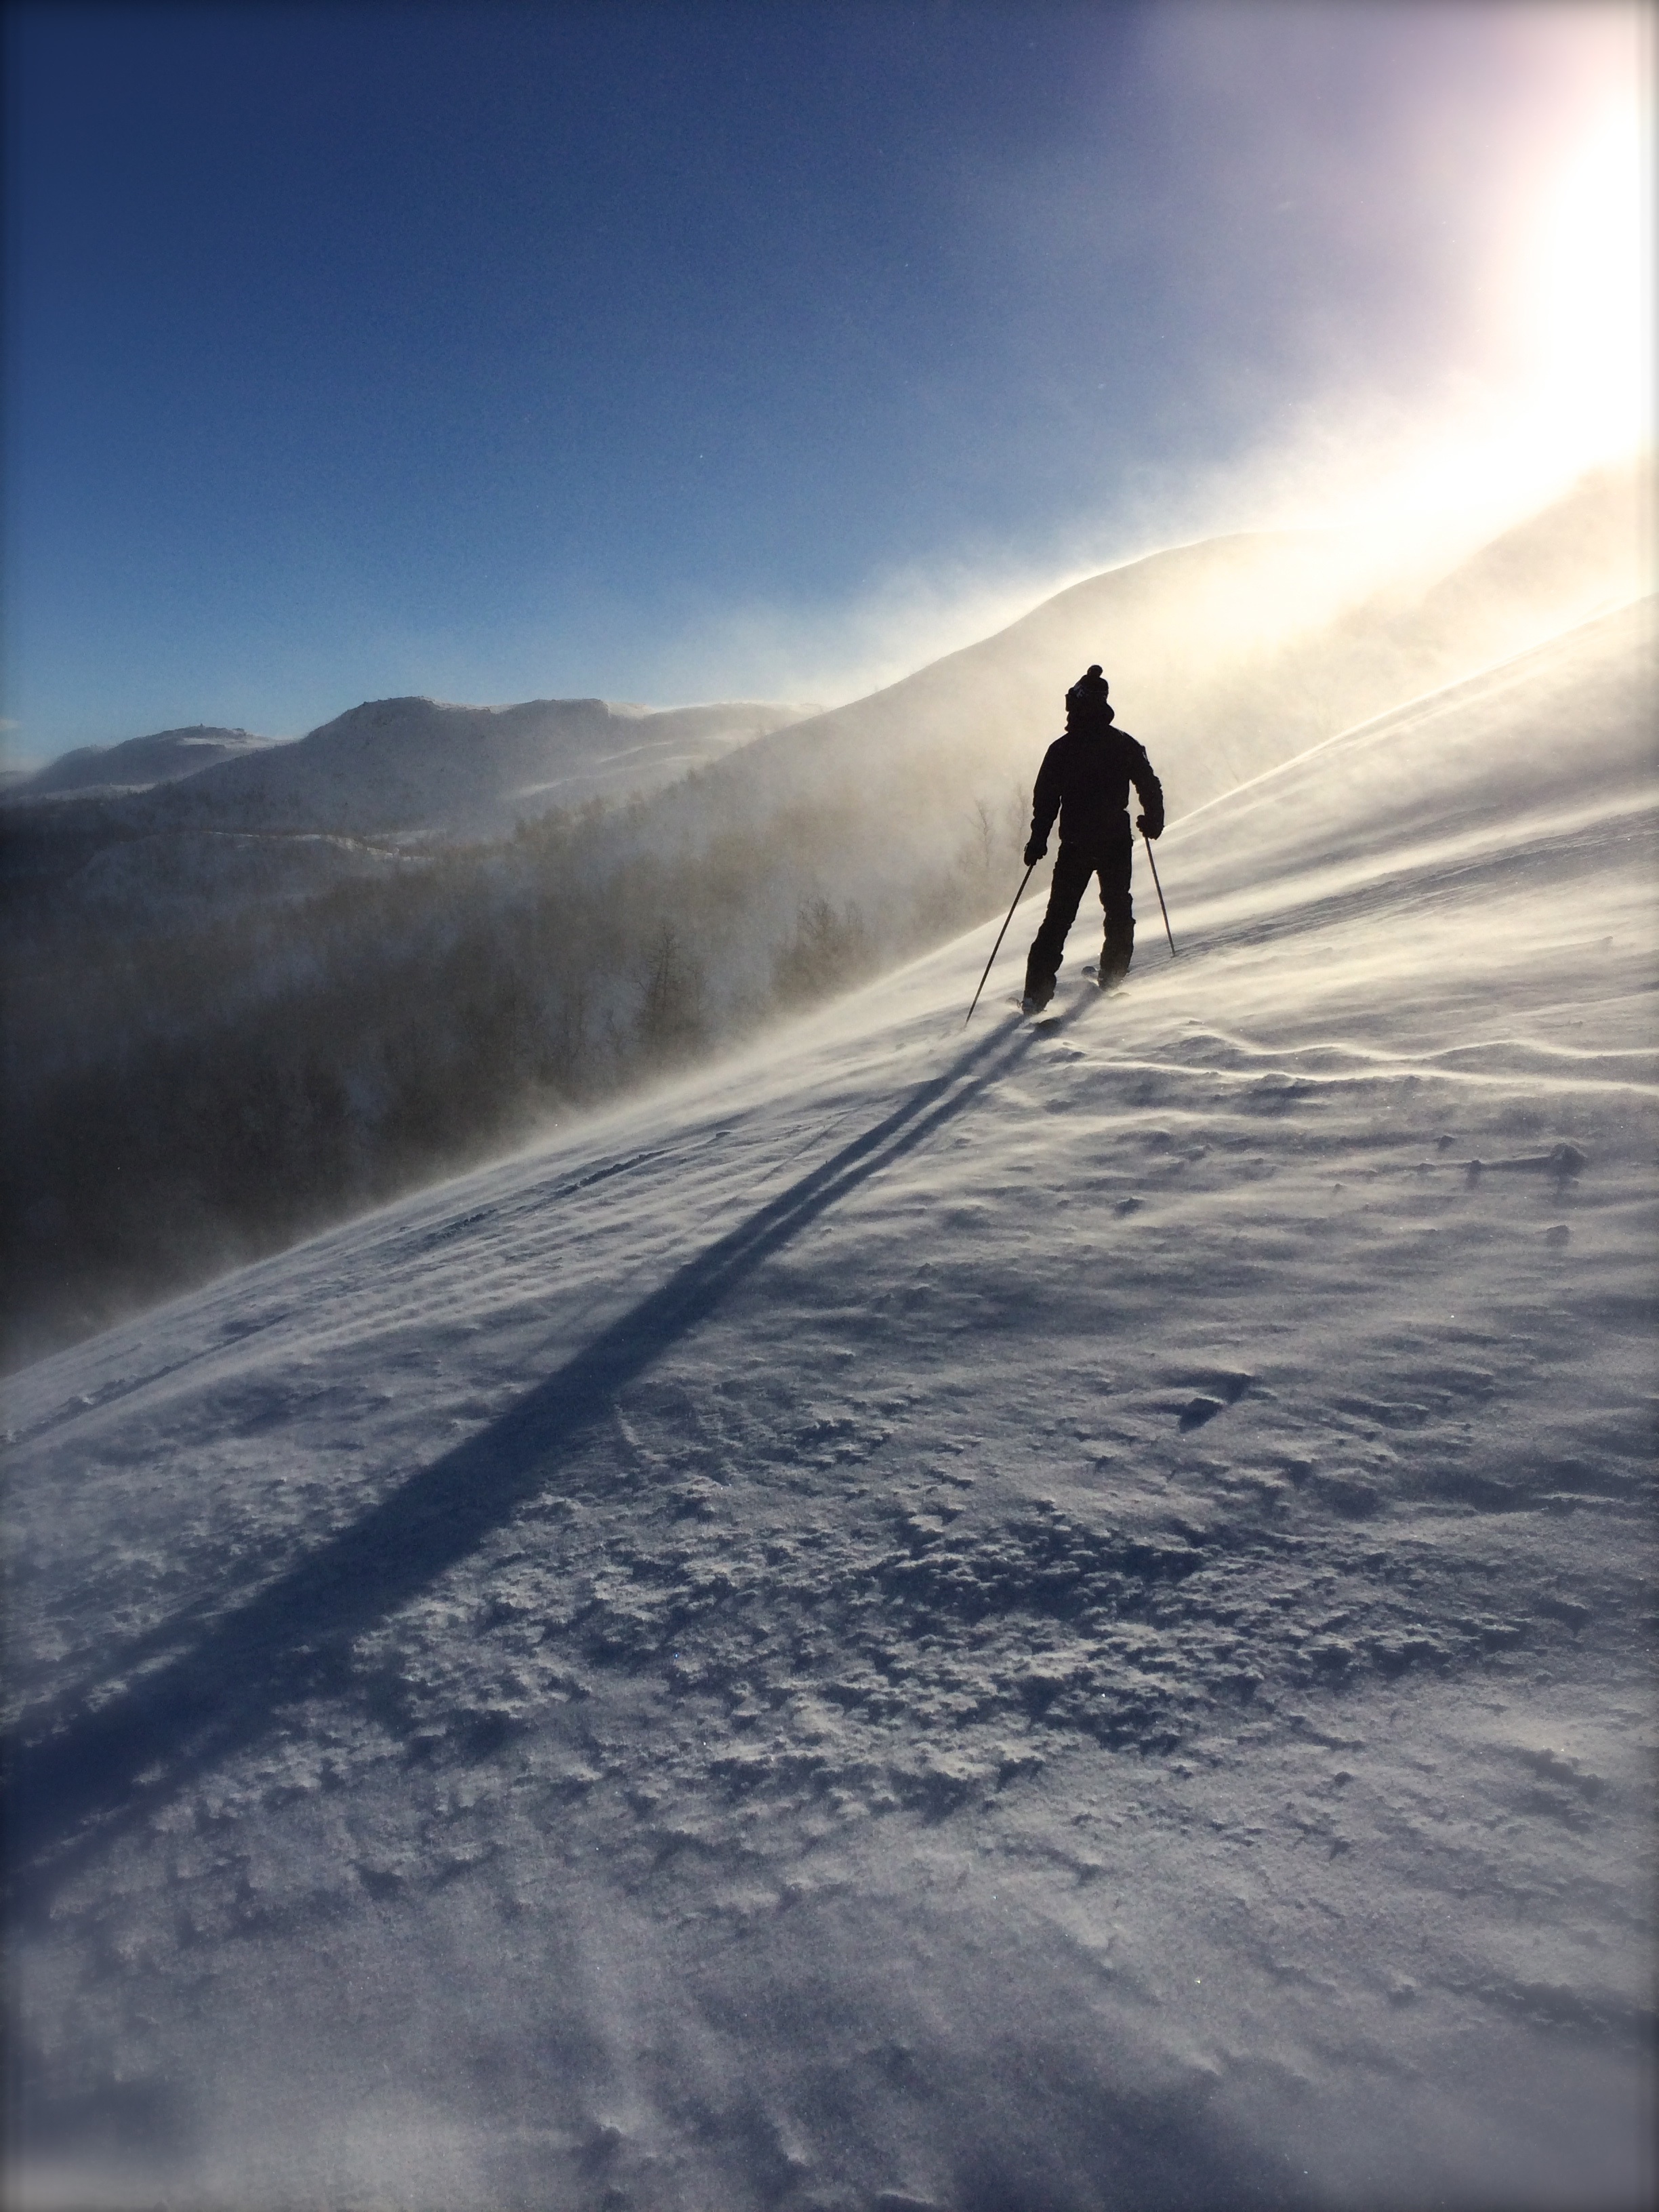
silhouette, person, mountain, snow, winter, morning, wave, weather, skiing, season, winter sport, sports, ski, ski equipment, atmospheric phenomenon, atmosphere of earth